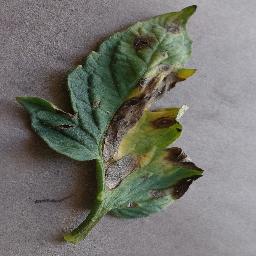
Label: Tomato___Early_blight